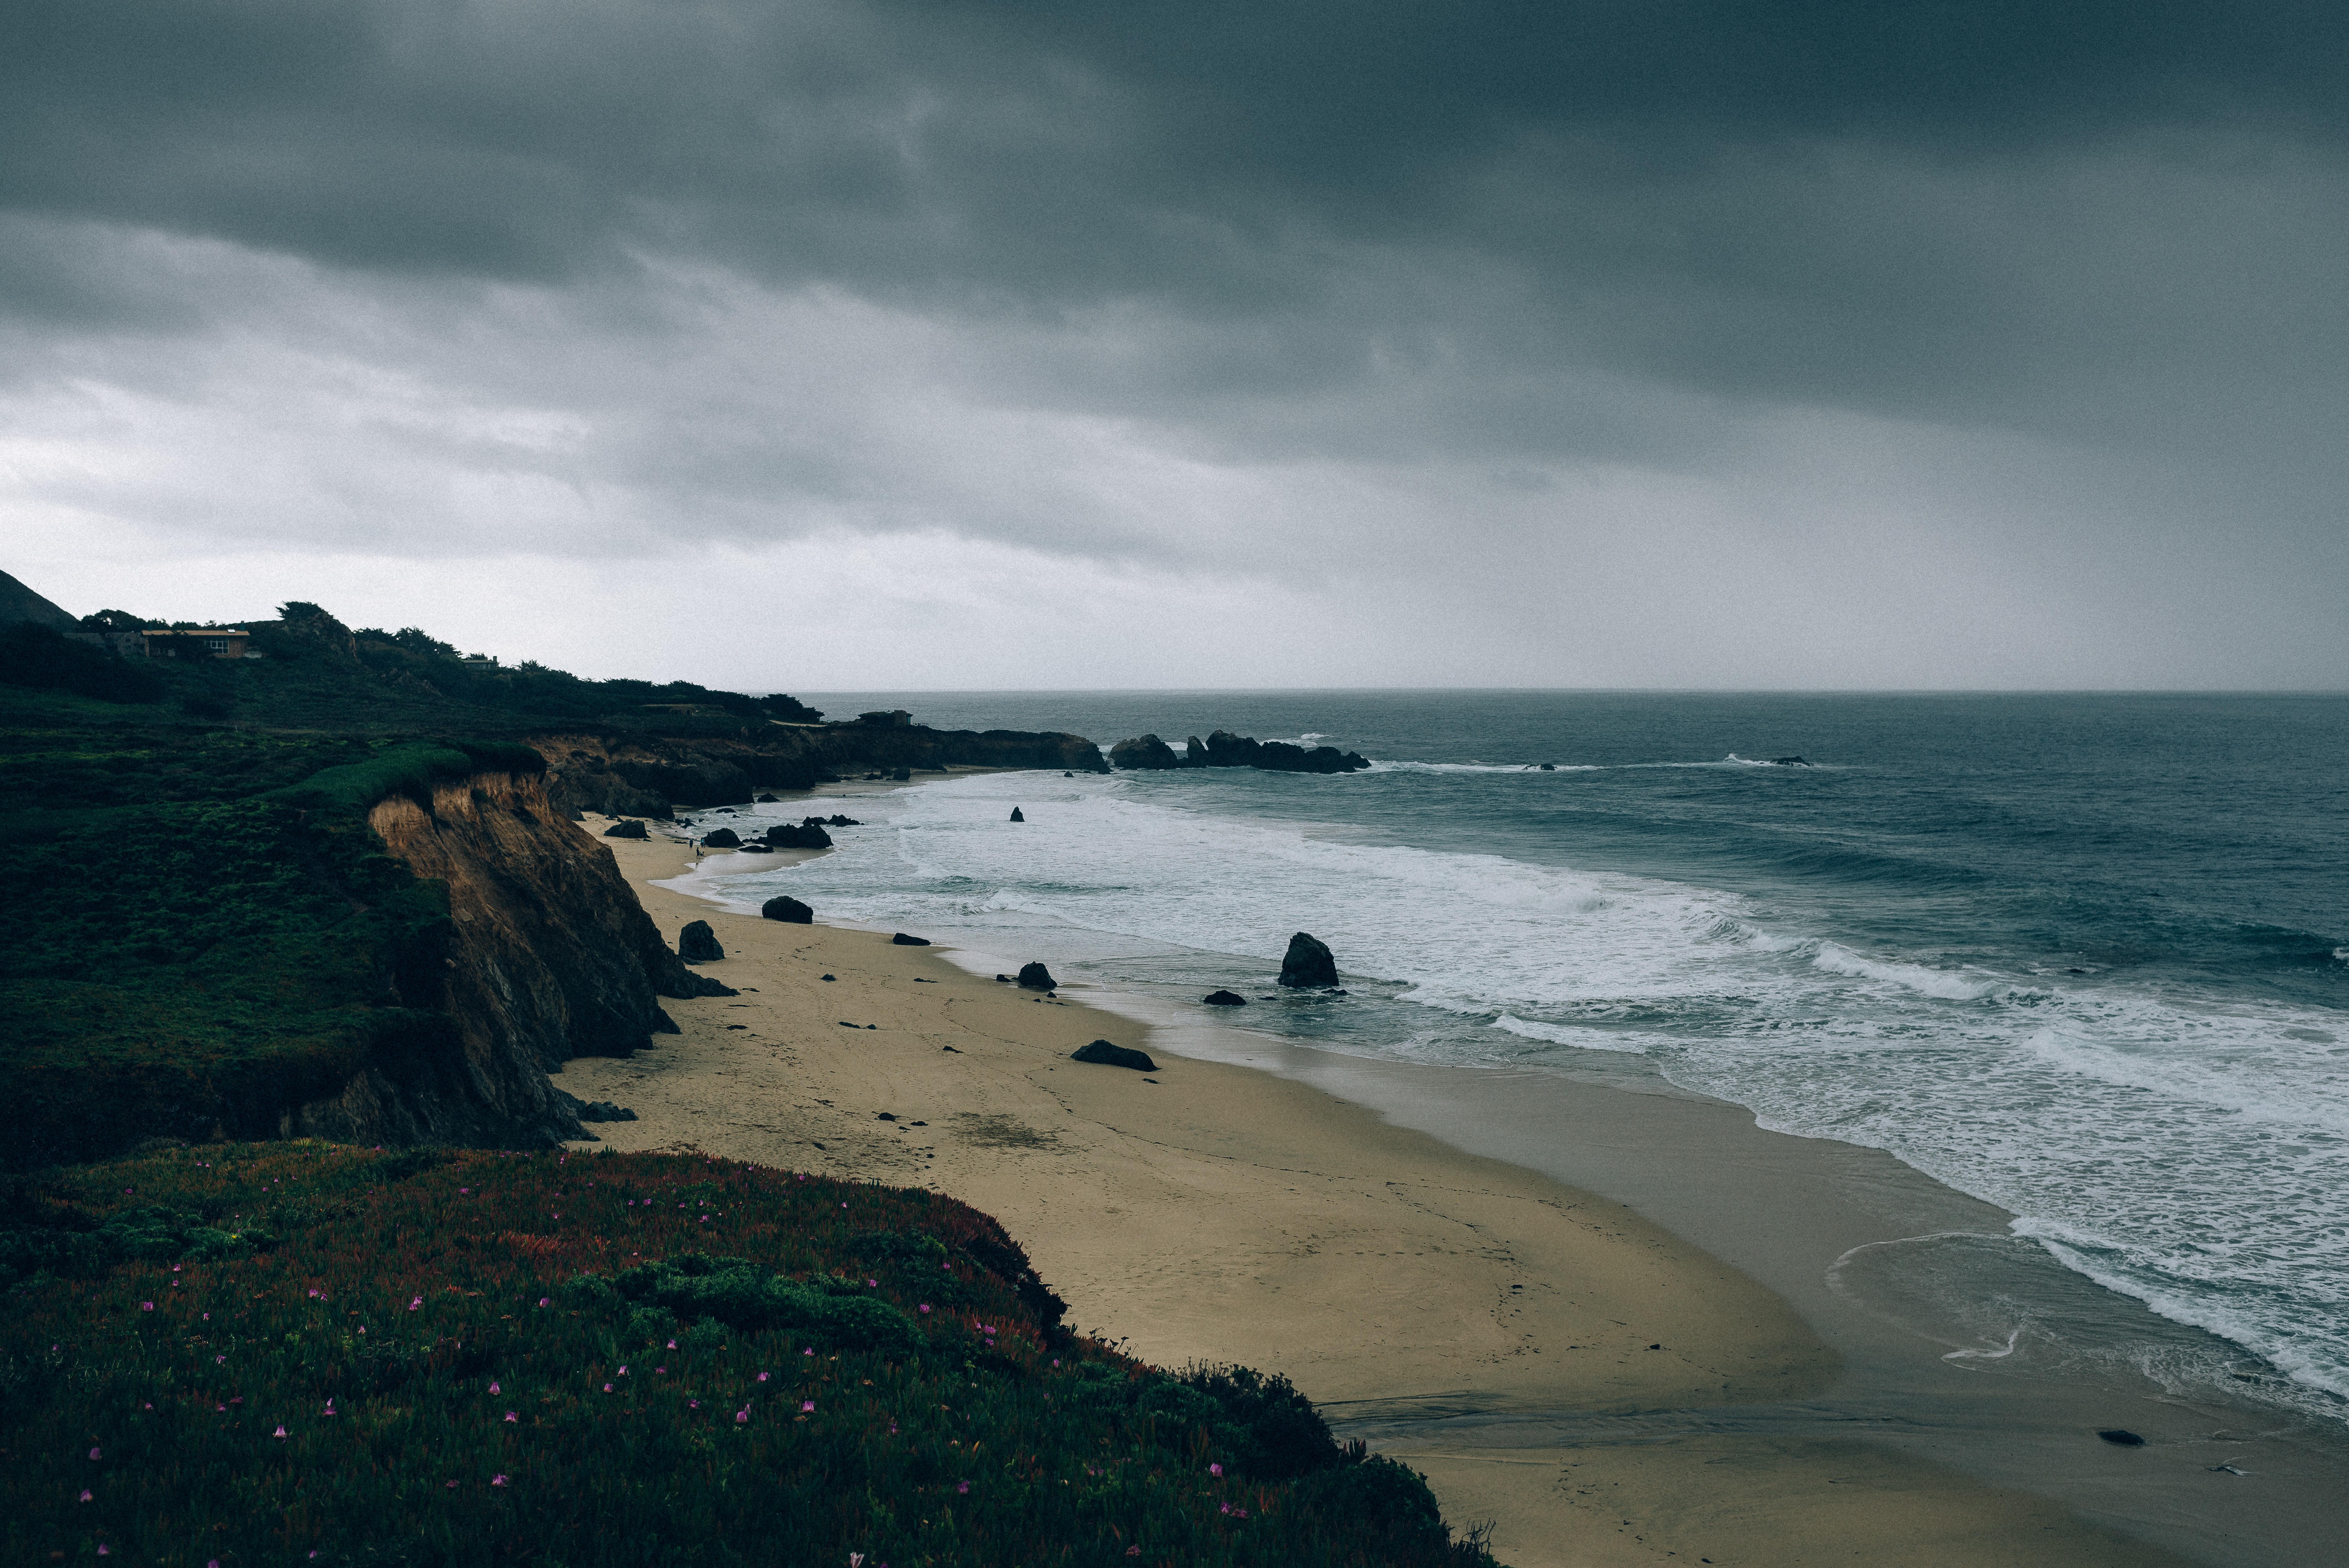
beach, sea, coast, sand, rock, ocean, horizon, cloud, shore, wave, coastline, cliff, bay, terrain, material, body of water, cape, wind wave